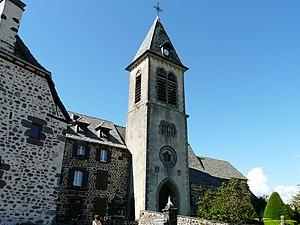
L'église de Taussac, Aveyron, France.
Taussac est une commune française située dans le département de l'Aveyron, en région Occitanie.